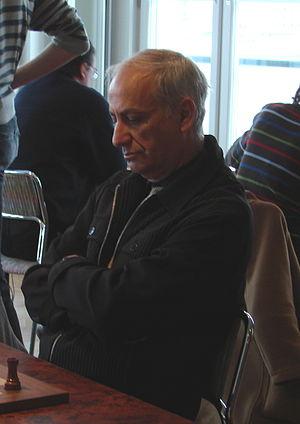
Juan Manuel Bellón López est un joueur d'échecs espagnol, né le 8 mai 1950. Grand maître international depuis 1978, il fut cinq fois champion d'Espagne et représenta l'Espagne lors de onze olympiades. Depuis septembre 2017, il est affilié à la fédération suédoise d'échecs.